Havana Tunnel

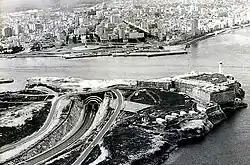
Entrance to tunnel from East Havana

Havana Tunnel is a route under the Havana Bay, built by the French company Societé de Grand Travaux de Marseille between 1957 and 1958. The president of the Republic Fulgencio Batista planned to expand the city to Habana del Este with a new suburb, and a new connection between Havana Vieja and the east side across Havana Bay was required.